Kelly Sumner

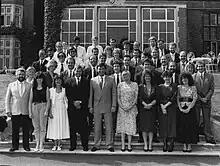
The entire staff of Commodore UK at a kick off event, 1989.

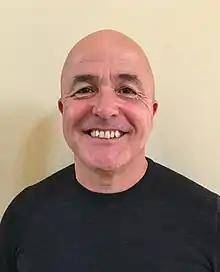
Kelly Sumner

Kelly Sumner (born 29 April 1961), is currently a director of ArBa Developments, and chairman and investor at Reactional Music. Sumner has run two NASDAQ listed companies, and has 40 years experience in hardware and software.